Sweet Land

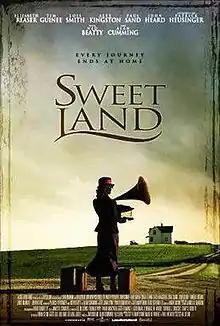
Theatrical poster

Sweet Land is a 2005 American independent period drama film written and directed by Ali Selim. It is an adaptation of the 1989 short story "A Gravestone Made of Wheat" by Will Weaver. The film stars Elizabeth Reaser, Tim Guinee, Lois Smith, Ned Beatty, John Heard, Alex Kingston and Alan Cumming. It premiered at the Hamptons International Film Festival on October 21, 2005, and went into limited release on December 1, 2006. The film won an Independent Spirit Award for Best First Feature.